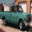
Label: pickup_truck